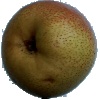
Label: Pear Forelle 1